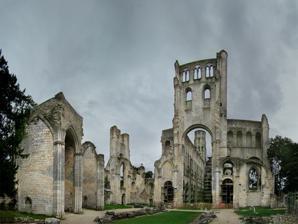
Building: Jumièges Abbey
Country: France
Year built: 1067
Abbey located in Seine-Maritime, in France Jumièges Abbey ruins Jumièges Abbey Jumièges Abbey, as painted by John Sell Cotman in 1818 Jumièges Abbey ( Latin : Monasterium Gemeticensis ), formally the Abbey of St Peter at Jumièges ( French : Abbaye Saint-Pierre de Jumièges ), was a Benedictine monastery. Its ruins are situated in the commune of Jumièges in the Seine-Maritime Departement of Normandy , France . History Around 654 the abbey was founded on a gift of forested land belonging to the royal fisc presented by Clovis II and his queen, Balthild , to the Frankish nobleman Filibertus , who had been the companion of Saints Ouen and Wandrille at the Merovingian court of Dagobert I . Philibert became the first abbot, and Balthild's generosity added "many gifts and pastures from the royal fisc" but he was later obliged to leave Jumièges through the jealousy of certain enemies, and spent a period of exile from Neustria at the court of Bishop Ansoald of Poitiers ; afterwards he founded monasteries at Pavilly , Montivilliers and Noirmoutier , where he died in about 685. Among those inspired by his example was the Irish monk Sidonius , who founded the monastery at Saint-Saëns . Under the second abbot, Saint Achard , Jumièges prospered and soon numbered nearly a thousand monks. Starting in 788, Charlemagne kept Tassilo III , the recently dethroned Agilolfing Duke of Bavaria and one of his sons (and thus a possibly dangerous avenger and successor), Theodo , arrested in the abbey. In the ninth century it was pillaged and burnt to the ground by the Vikings, but was rebuilt on a grander scale by William Longespee, Duke of Normandy (d. 942). A new church was consecrated in 1067 in the presence of William the Conqueror . Enjoying the patronage of the dukes of Normandy , the abbey became a great centre of religion and learning, its schools producing, amongst many other scholars, the national historian, William of Jumièges . It reached the zenith of its fame about the eleventh century, and was regarded as a model for all the monasteries of the province. It was renowned especially for its charity to the poor, being popularly called Jumièges the Almoner ( Jumièges l'Aumônier ). The church was enlarged in 1256, and again restored in 1573. The abbots of Jumièges took part in all the great affairs of the church and state. One of them, Robert Champart , became Archbishop of Canterbury in 1051, after being Bishop of London . Many others became bishops in France, and some were also raised to the dignity of cardinal. The fortunes of the abbey suffered somewhat through the English invasion of the fifteenth century, but it recovered and maintained its prosperity and high position until the whole province was devastated by the Huguenots and the Wars of Religion . In 1649, during the abbacy of Francis III, Jumièges was taken over by the Maurist Congregation , under which rule some of its former grandeur was resuscitated. The French Revolution , however, ended its existence as a monastery, leaving only impressive ruins. These comprise the church, with its beautiful twin towers and western façade, and portions of the cloisters and library, the contents of which were removed to Rouen when the abbey was dissolved. In the middle of the former cloister, there is still the 500-year-old yew tree. A gallery of the cloister was bought by Lord Stuart de Rothesay to rebuild it in Highcliffe Castle near Bournemouth , Dorset. The Nobel Prize-winning French novelist Roger Martin du Gard devoted his dissertation to an archaeological study of the ruins. See also List of Merovingian monasteries Merovingian architecture Merovingian art Notes